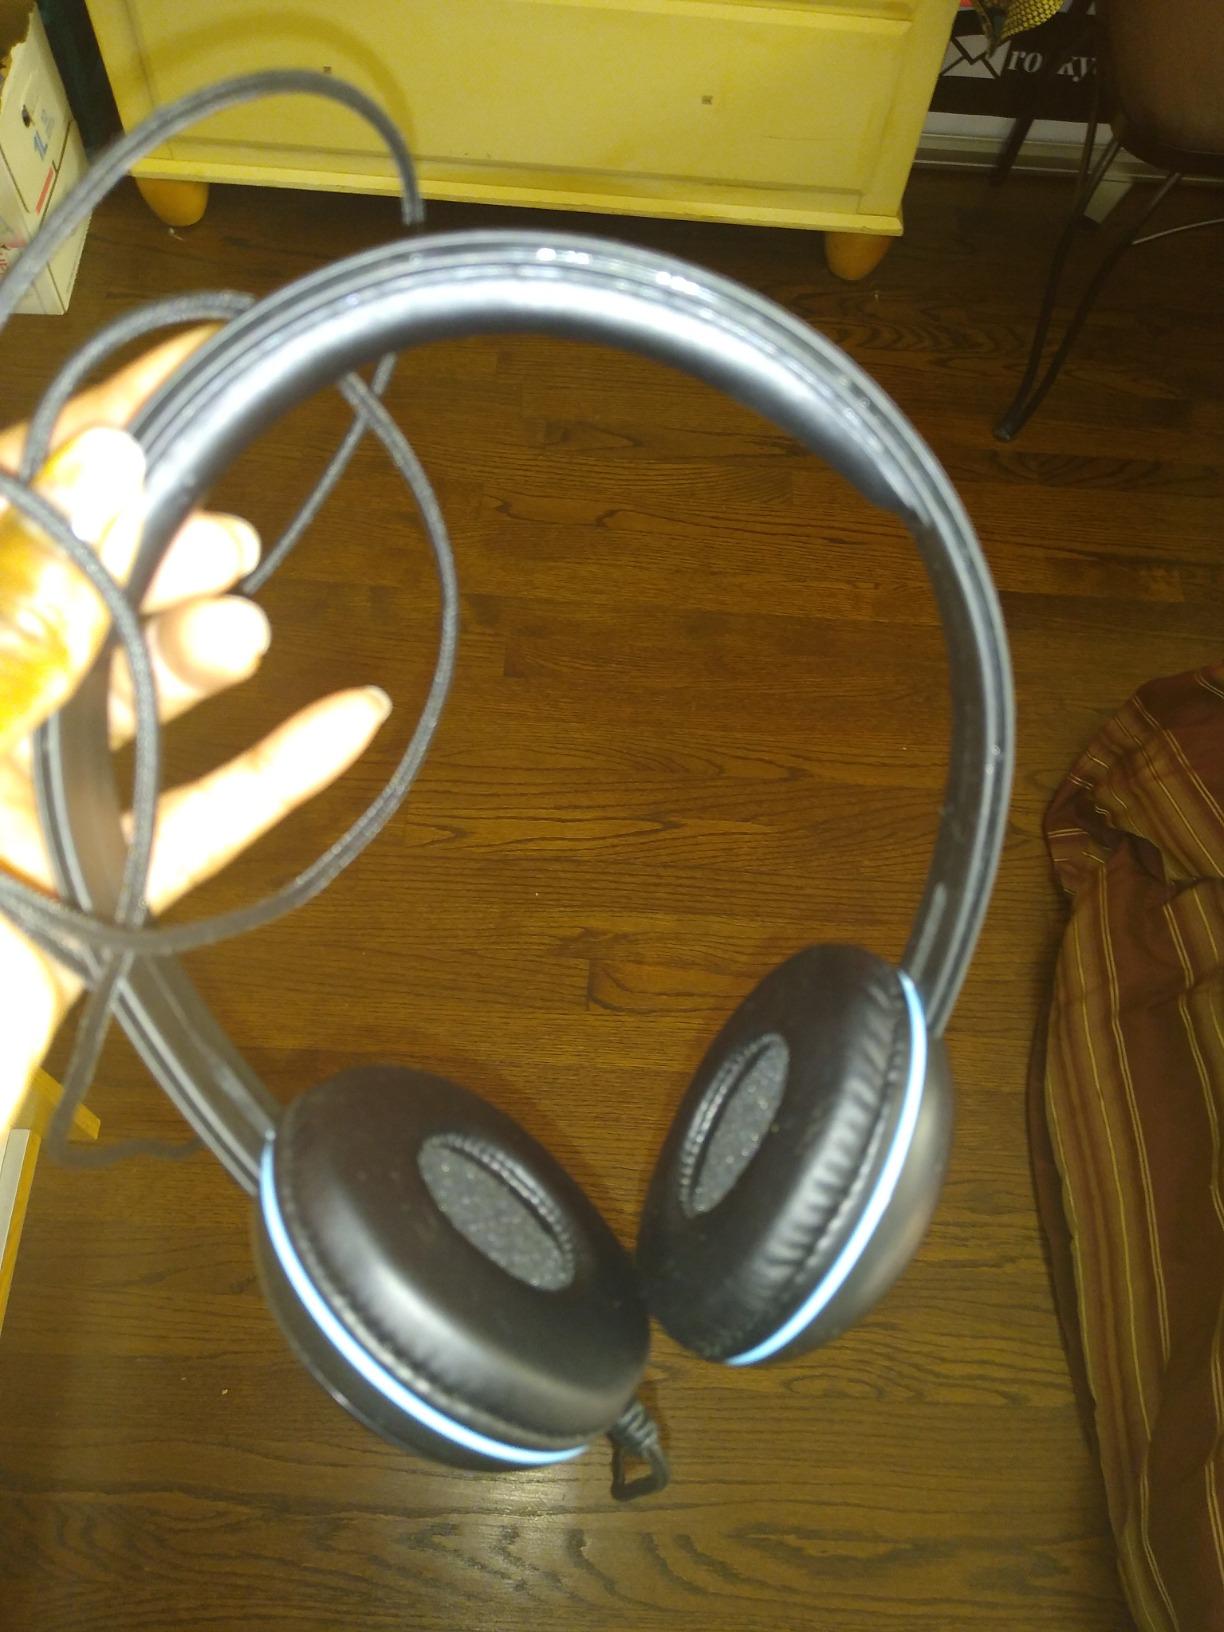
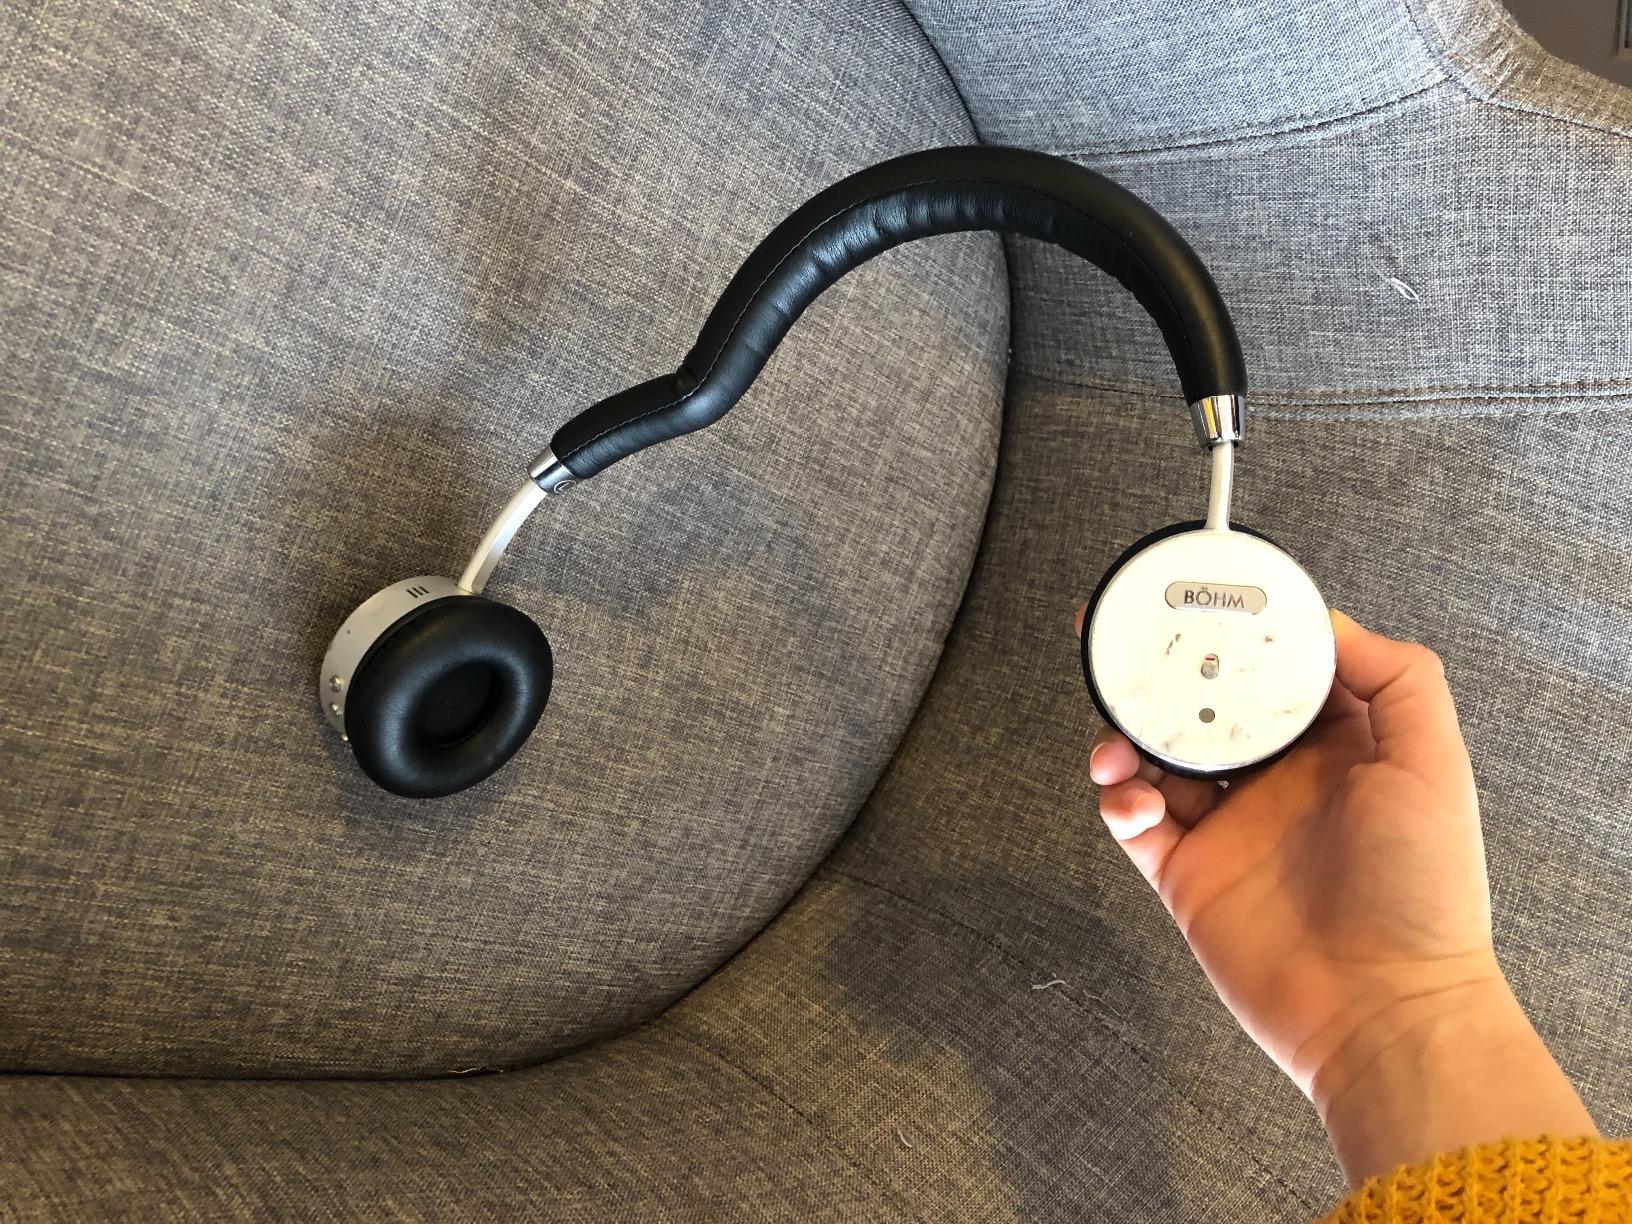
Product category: headphones
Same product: no